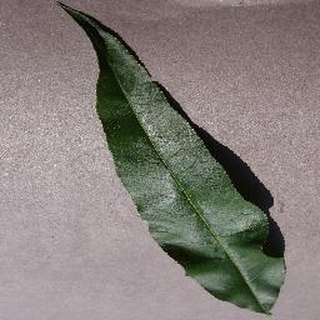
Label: healthy_peach